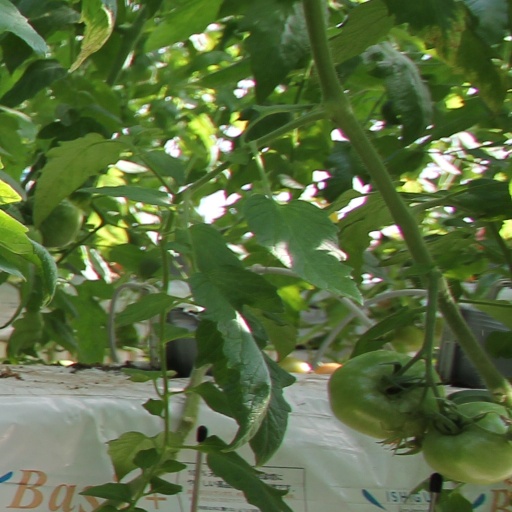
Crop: tomato